Nocturnes (Debussy)

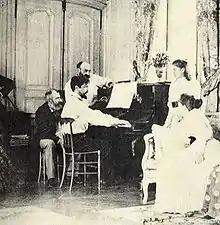
Debussy at the piano in the summer of 1893

A full score of the manuscript of the "Nocturnes" was signed with the completion date of 15 December 1899. The manuscript bears a dedication to Georges Hartmann, who helped to support Debussy financially beginning in 1894. It was published under contract to Hartmann's publisher, under the Eugène Fromont imprint in 1900. This printed score contained dozens of errors.